2015 San Sebastián del Oeste ambush

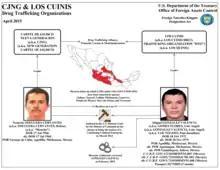
Chart released by the Office of Foreign Assets Control (OFAC) sanctioning the CJNG and its two leaders

On 8 April 2015, two days after the ambush, the United States Department of the Treasury's Office of Foreign Assets Control (OFAC) sanctioned the CJNG under the Foreign Narcotics Kingpin Designation Act ("Kingpin Act") for his involvement in international drug smuggling operations. The sanction was a joint investigation conducted by the Treasury and the Drug Enforcement Administration (DEA) office in Los Angeles as part of a larger effort with their Mexican counterparts to sanction drug trafficking groups in Mexico. The sanction extended to El Mencho, his brother-in-law Abigael González Valencia, and Los Cuinis. As part of the sanction, all the U.S.-based assets and/or assets in control of U.S. individuals on behalf of El Mencho, González Valencia, the CJNG, and Los Cuinis, were frozen in the U.S. In addition, the act prohibited U.S. citizens from engaging in business activities with them. According to the OFAC's announcement, the CJNG was one of Mexico's rapidly growing criminal groups. Through their "use of violence and corruption", they said, the CJNG was able to consolidate itself as one of Mexico's leading drug trafficking organizations.